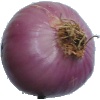
Label: Onion Red Peeled 1